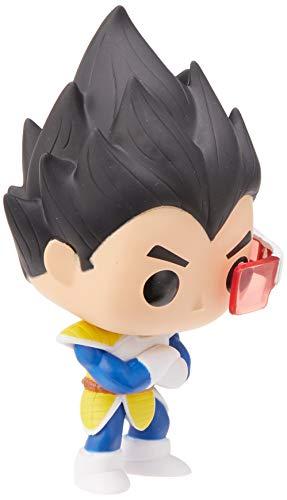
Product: Funko POP! Anime: Dragonball Z Vegeta Action Figure
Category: Toys & Games | Toy Figures & Playsets | Action Figures
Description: Dragon ball Z POP.
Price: $9.97